Baalu Girma

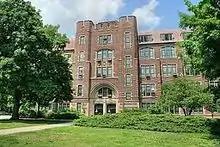
Girma graduated from Michigan State University after studying in Addis Ababa, Ethiopia

In 1962, Girma earned a bachelor's degree in political science and journalism from Addis Ababa University. As an undergraduate, he balanced academic excellence with the practice of journalism. He served as a news correspondent for the Ethiopian Herald, a prominent English-language newspaper, and as editor-in-chief of "News and Views", a well-known university newspaper. As a young editor, he was often critical of the emperor's administration and the government's policies, which at times forced him to interrupt his studies and go into hiding. Although the emperor served as head of state, the head of government was the prime minister, and as such, government initiatives and policies were directed by elected members of parliament serving in the cabinet. Girma's critical writings were not solely focused on Emperor Haile Selassie I. Despite these challenges, Girma earned a full scholarship and obtained a master's degree in political science and journalism from Michigan State University in East Lansing, Michigan.